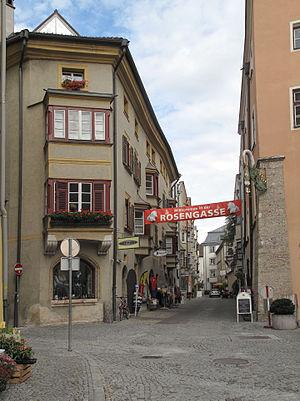
Hall en Tyrol est une ville historique dans le district d'Innsbruck-Land du Tyrol, en Autriche.